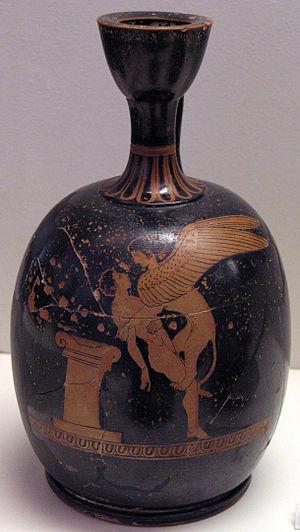
Dans la mythologie grecque, le Sphinx est un monstre féminin auquel étaient attribués la figure d'une femme et un corps d'animal: poitrine, pattes et queue d'un lion, ailes d'oiseau. La légende d'Œdipe s'y rattache.